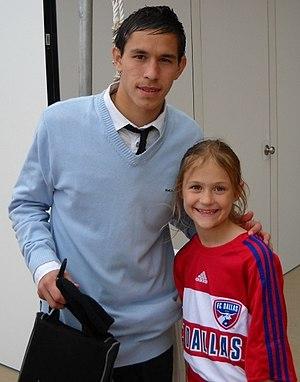
Eric Avila est un joueur américain de soccer né le 24 novembre 1987 à San Diego. Il évolue au poste de milieu de terrain avec le Orlando City SC en MLS.